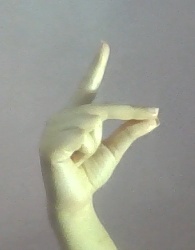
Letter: ta